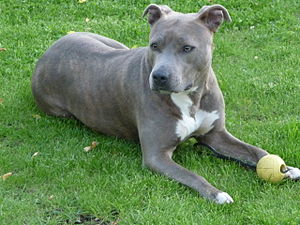
Kamphund / Forbud af "kamphunde" i Danmark
Kamphund, en hund der er stærk og aggressiv, fremavlet og trænet til brug i arrangerede hundekampe.